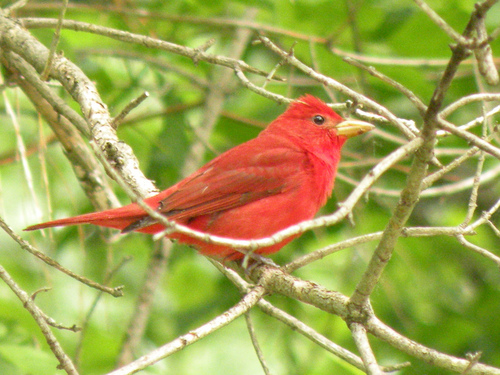
this bird is fully covered in red except for some parts of wing and it has brown feet.
this bird has a large yellow bill, a brown eyering, and a red crown, throat, breast, and belly.
this small bird is completely red and has a small yellow pointed beak.
a red bird with a short, yellow beak and tiny spots of gray on its wings.
a small red bird with a pointed yellow beak and small black feathers on the tips of its wings.
a smaller bird with a tan bill and a solid red body.
this bird is red in color, with a yellow beak.
this bird is predominantly red with a hint of black on the tips of its wings, long skinny yellow beak with grey feet and the head seems to fit with the rest of its body.
a bright light red colored bird with some long feathers on the crown and a yellow bill.
this bird has a red crown, red primaries, and a red belly.
Species: Summer Tanager